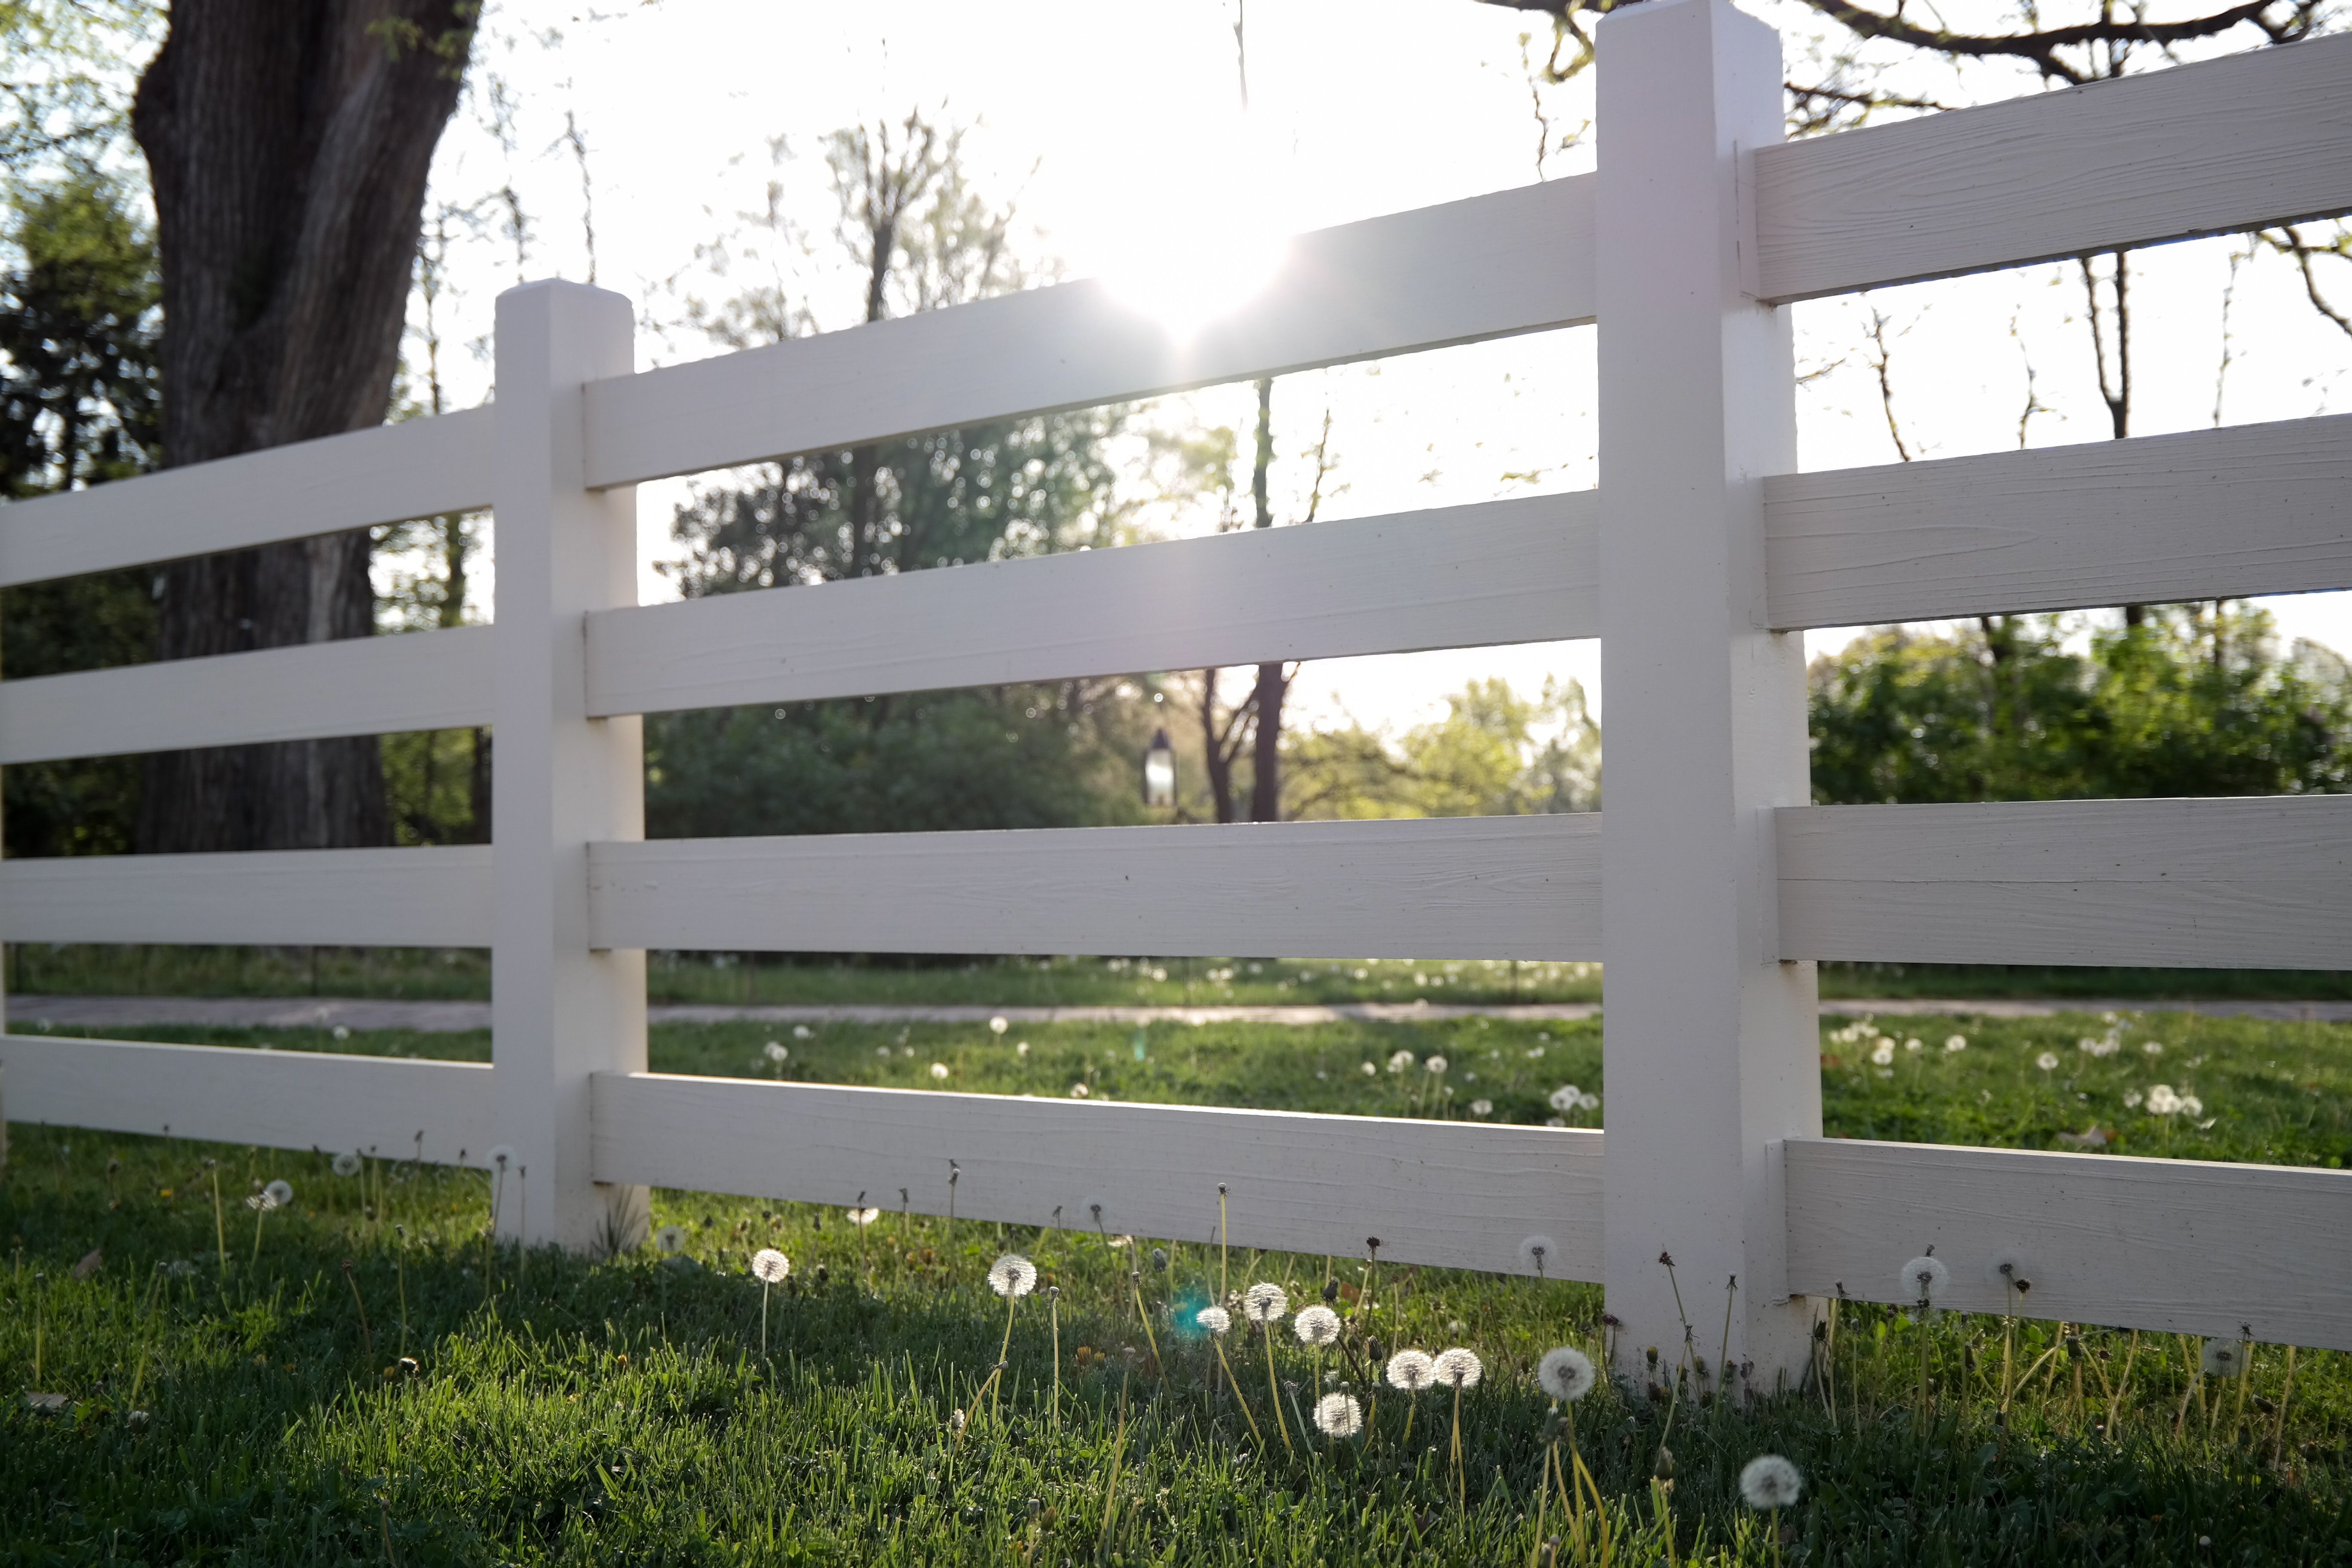
fence, wall, facade, property, picket fence, handrail, outdoor structure, home fencing